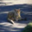
Label: cat